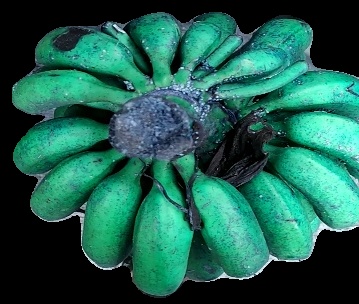
Variety: rasbale
Grade: grade3